Snakebite

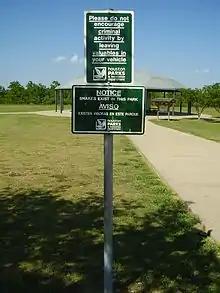
Sign at Sylvan Rodriguez Park in Houston, Texas, warning of the presence of snakes

Snakes are most likely to bite when they feel threatened, are startled, are provoked, or when they have been cornered. Snakes are likely to approach residential areas when attracted by prey, such as rodents. Regular pest control can reduce the threat of snakes considerably. It is beneficial to know the species of snake that are common in local areas, or while travelling or hiking. Africa, Australia, the Neotropics, and South Asia in particular are populated by many dangerous species of snake. Being aware of—and ultimately avoiding—areas known to be heavily populated by dangerous snakes is strongly recommended.